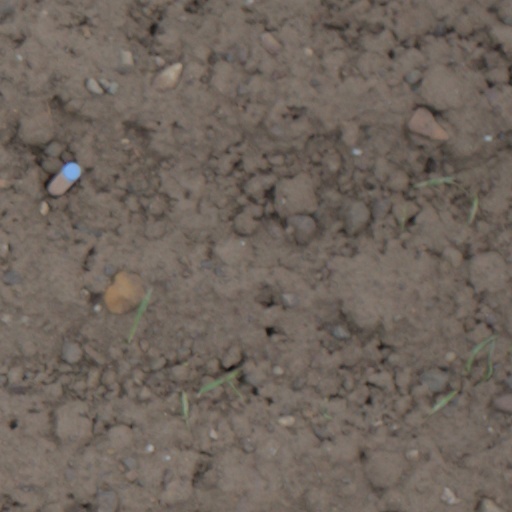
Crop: wheat